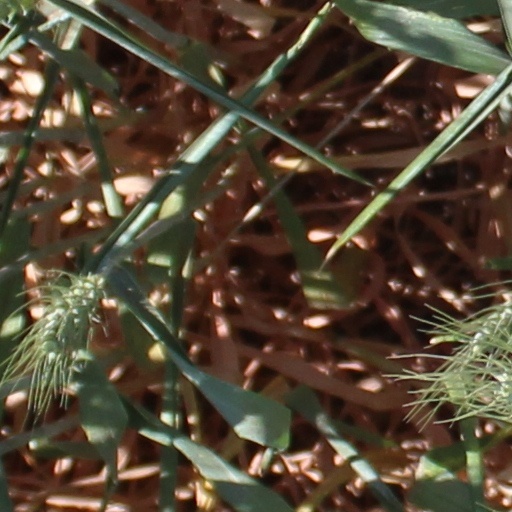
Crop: wheat